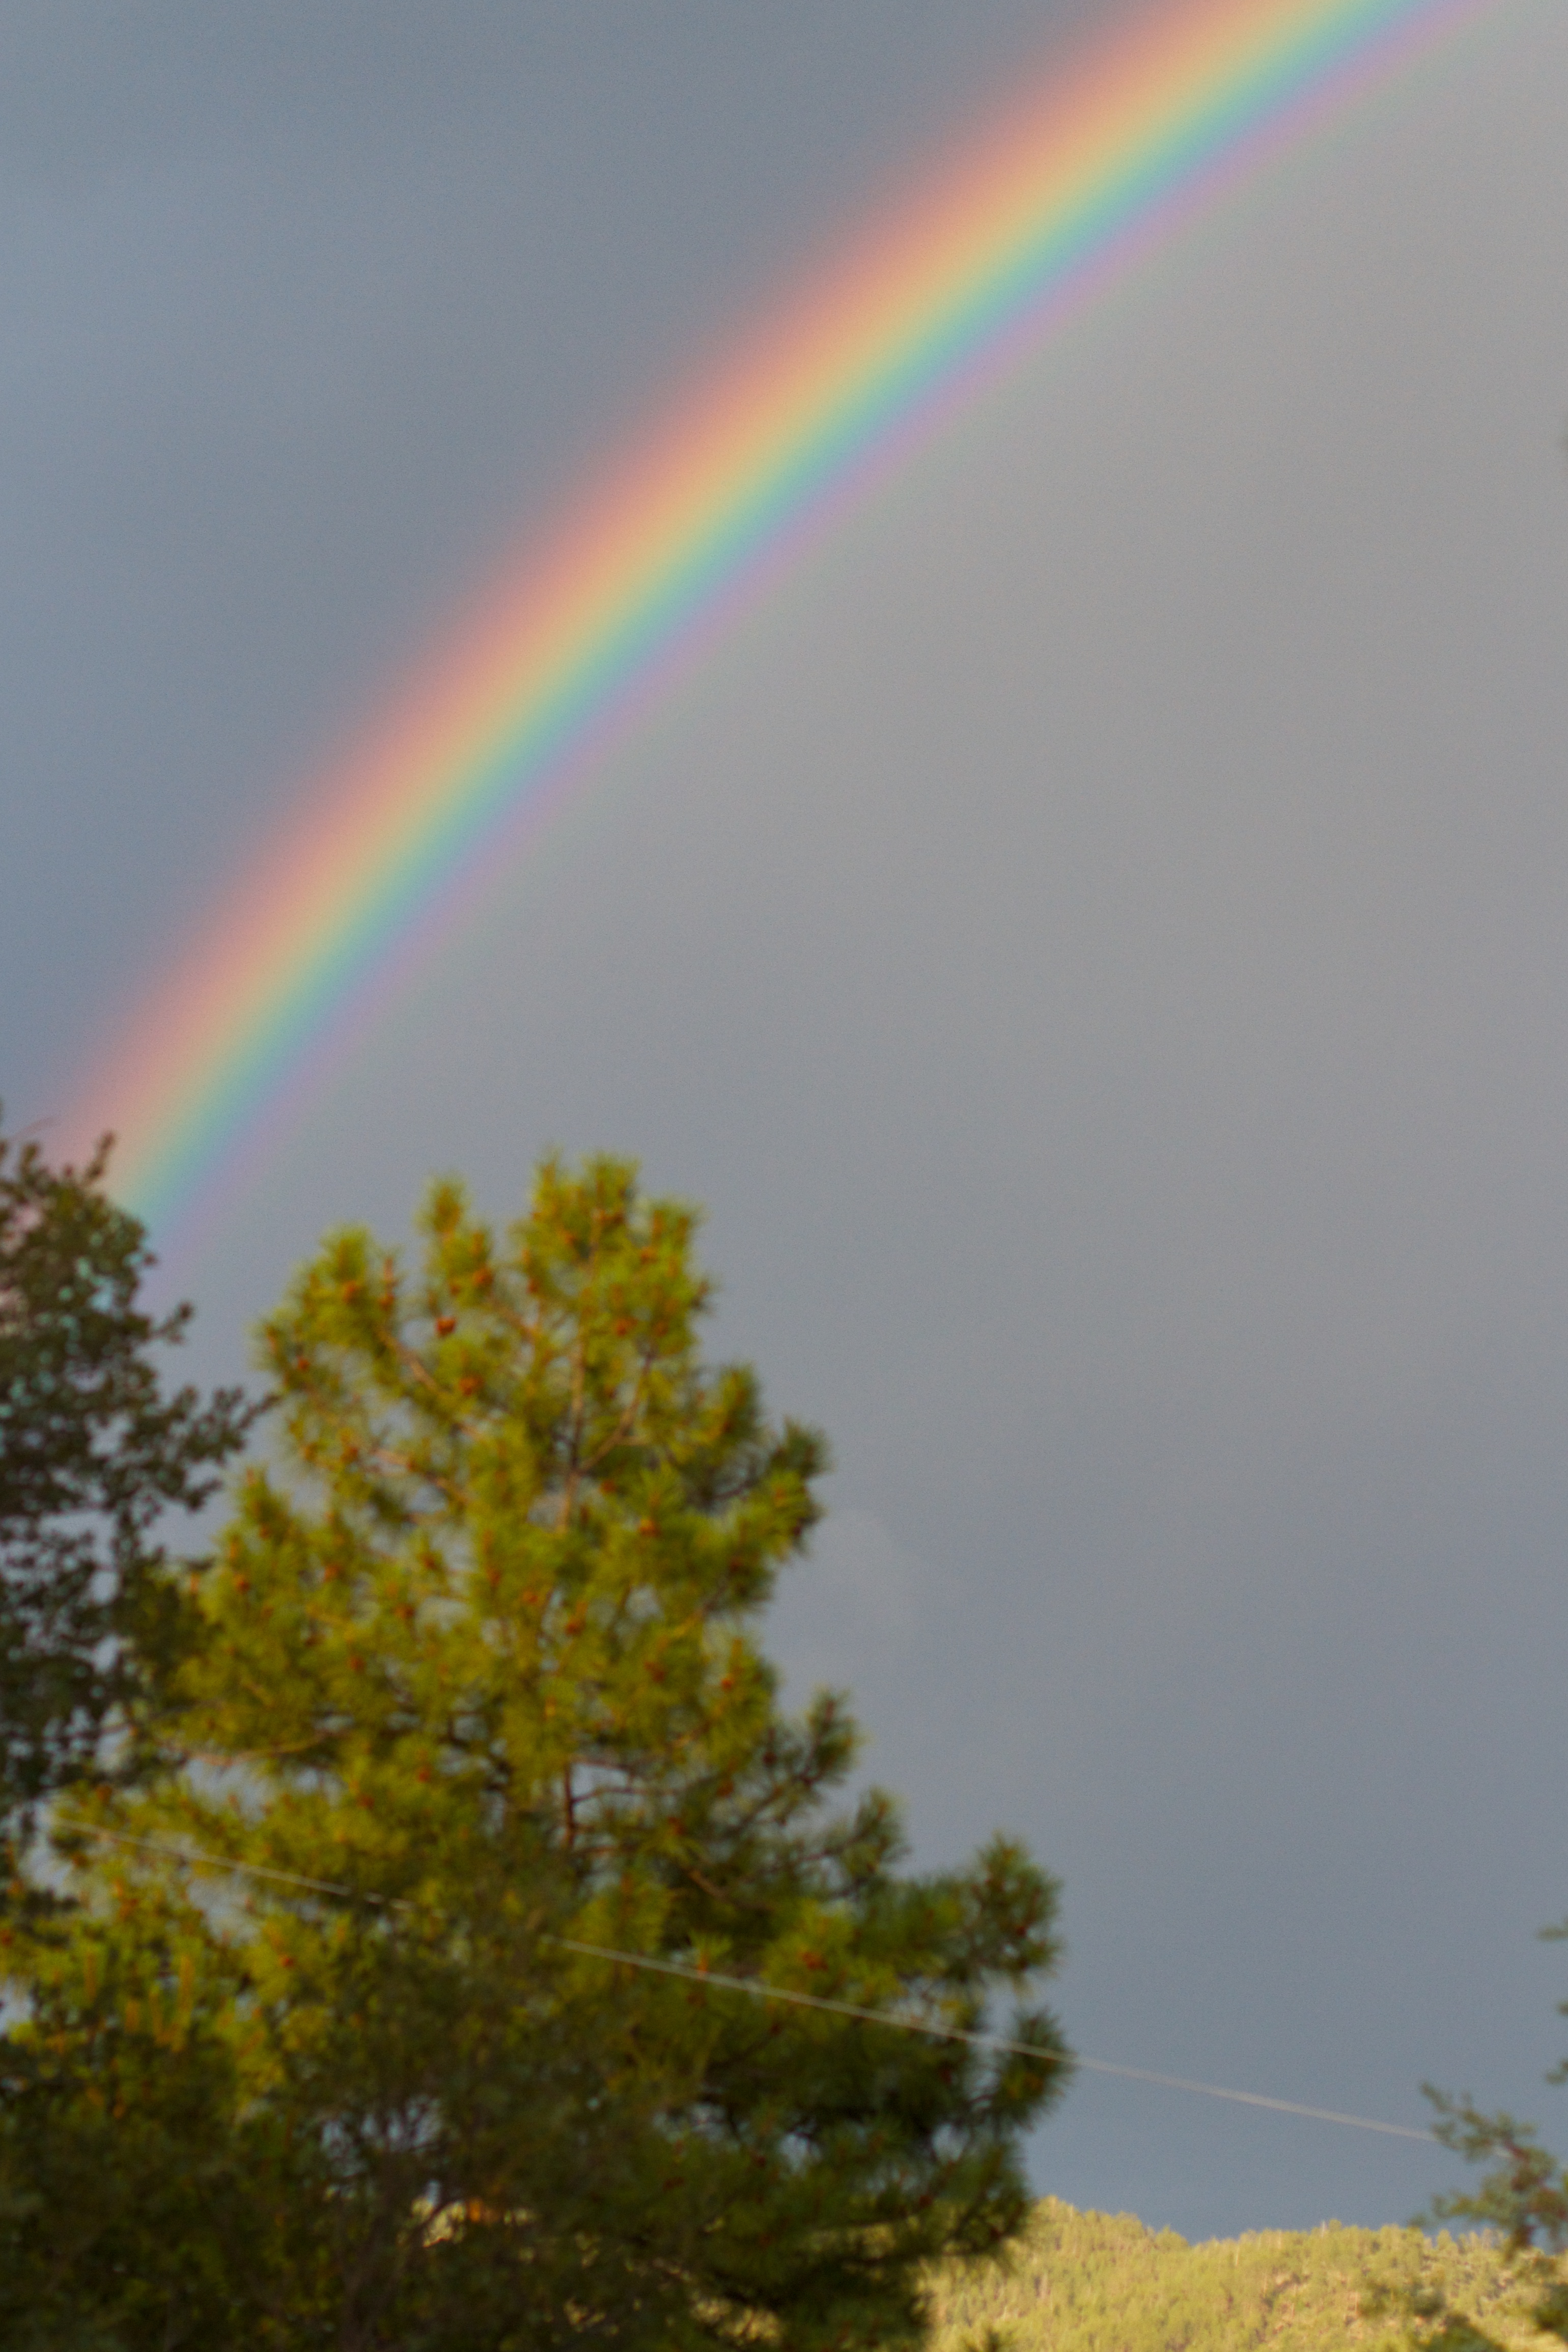
cloud, sky, sunlight, atmosphere, rainbow, meteorological phenomenon